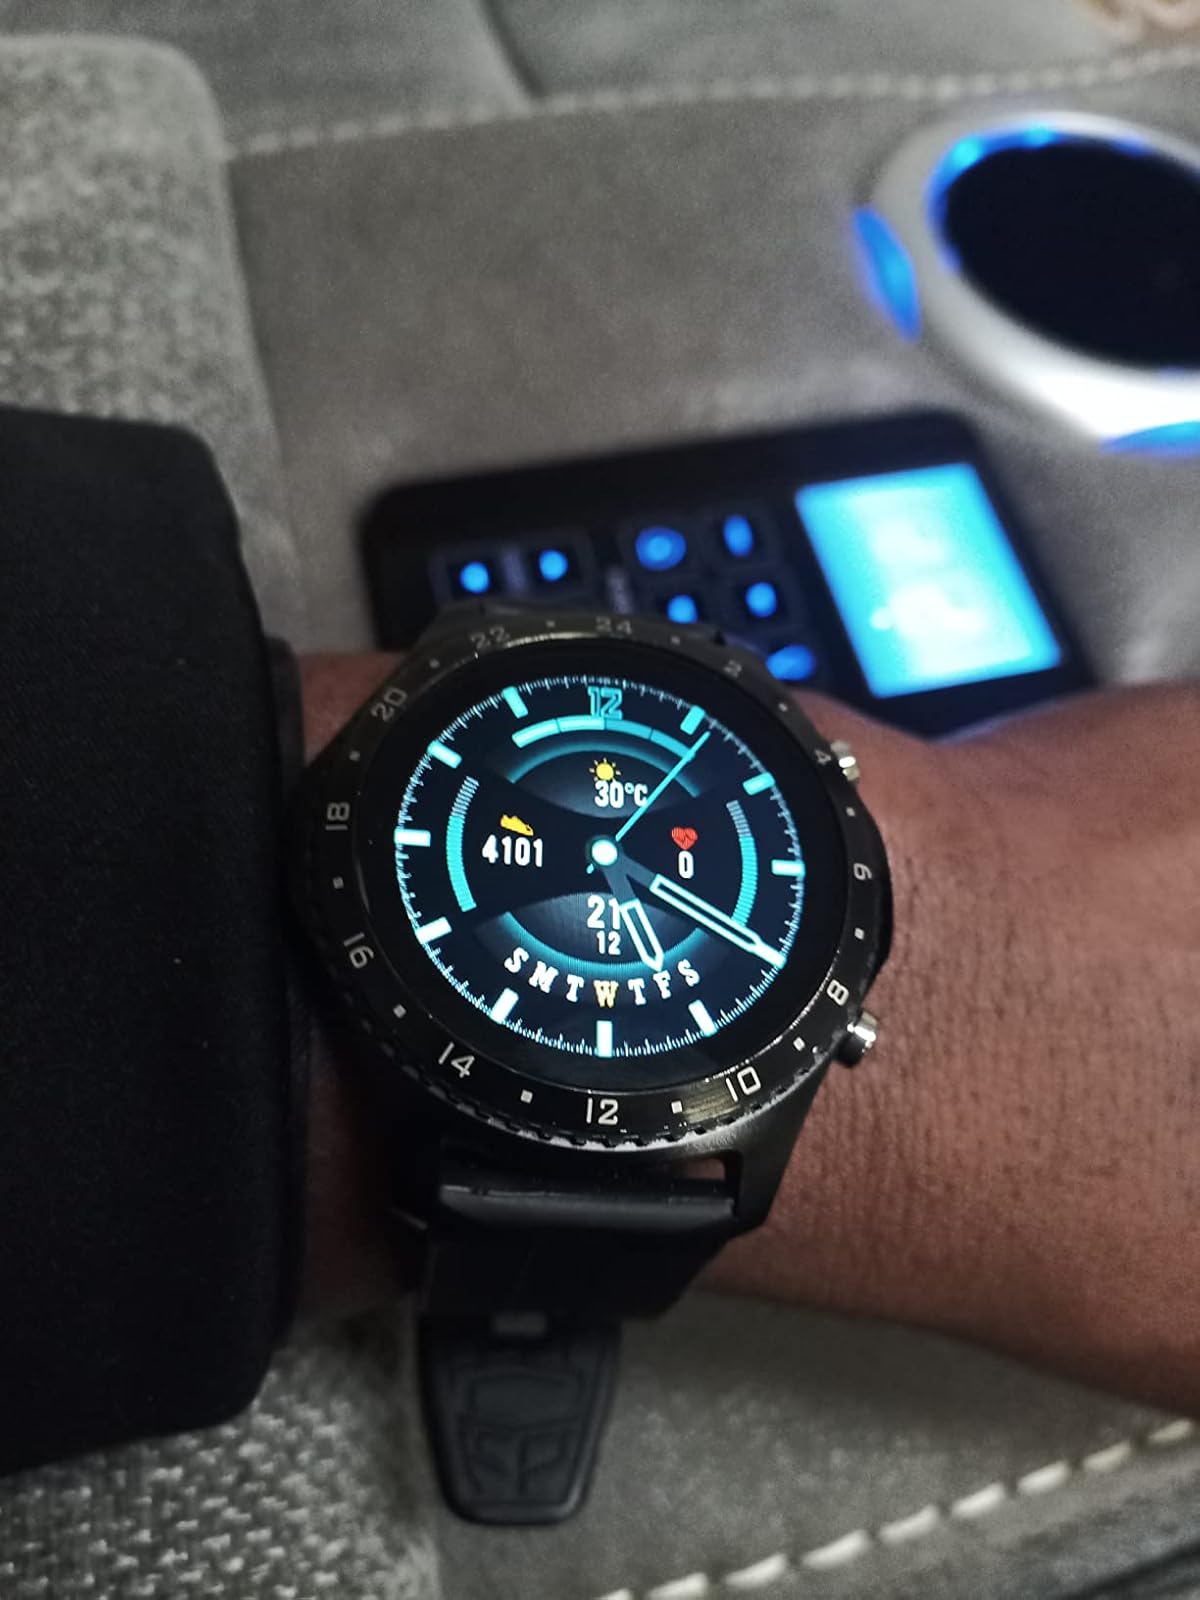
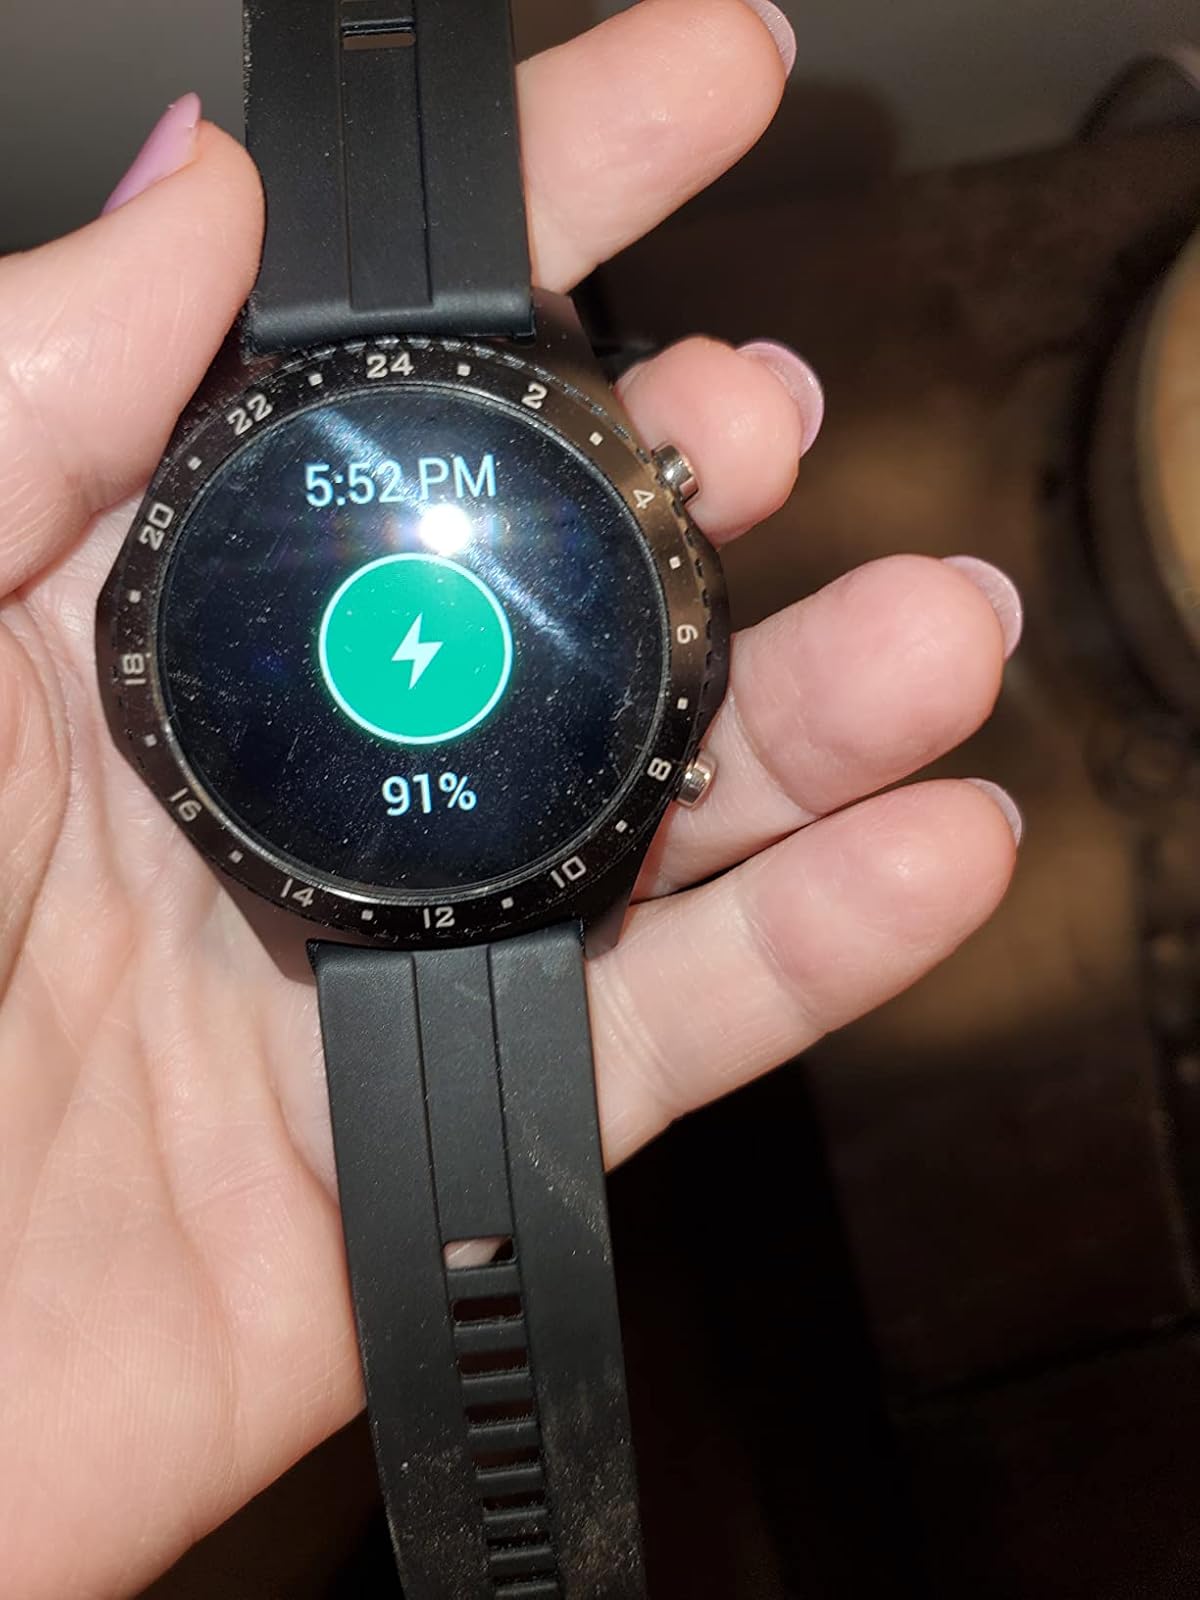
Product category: smartwatch
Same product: yes